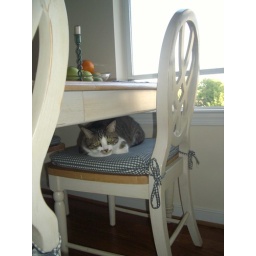
Marks under the kitchen table